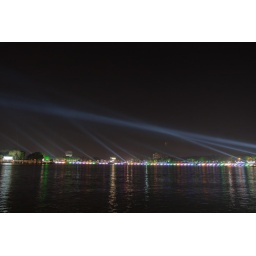
Beams of light to light up the sky near Kankaria lake